Day of the Barricades

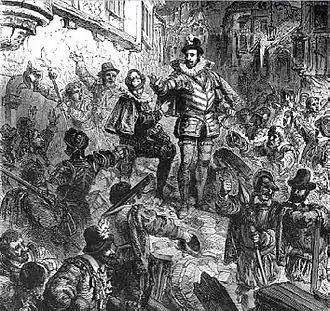
The Duke of Guise during the Day of the Barricades, by Paul Lehugeur, 19th century

In the French Wars of Religion, the Day of the Barricades (in ), 12 May 1588, was an outwardly spontaneous public uprising in staunchly Catholic Paris against the moderate, hesitant, temporizing policies of Henry III. It was in fact called forth by the "Council of Sixteen", representing the sixteen "quartiers" of Paris, led by Henri, duc de Guise, head of the Catholic League, and coordinated in detail by Philip II of Spain's ambassador, Bernardino de Mendoza.